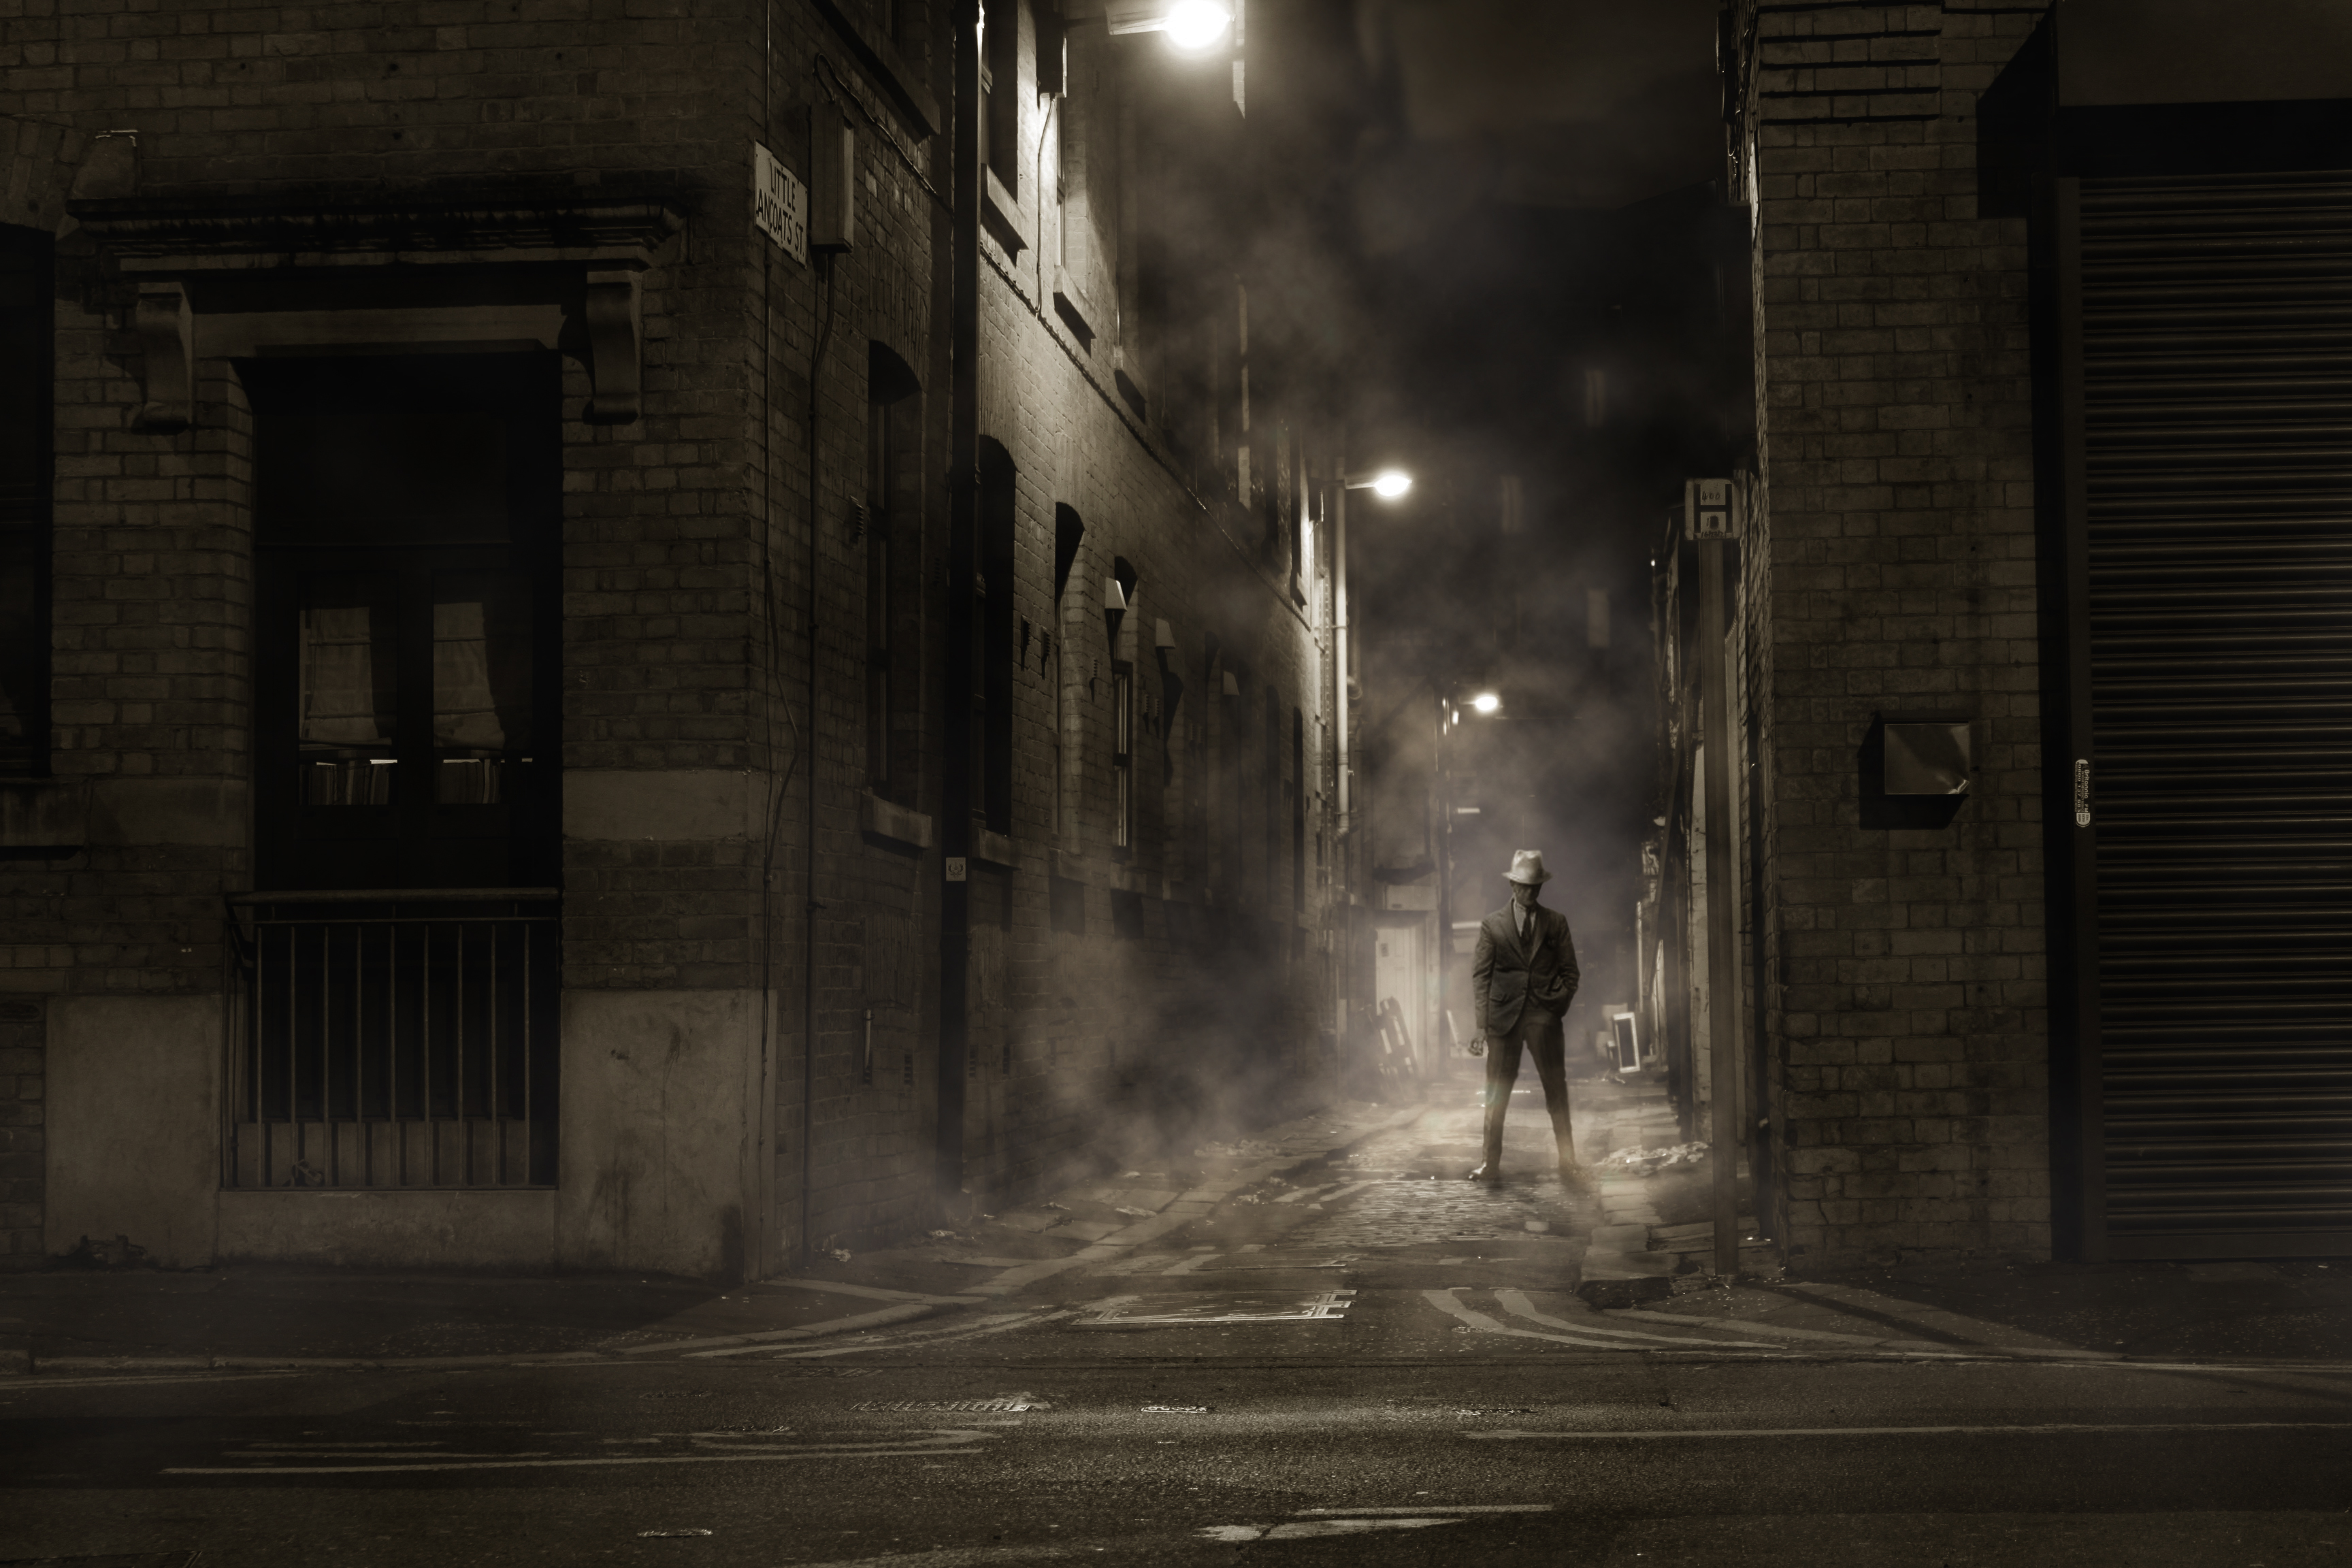
man, person, light, black and white, architecture, fog, road, street, night, morning, rain, alley, weather, darkness, monochrome, brick, buildings, infrastructure, screenshot, urban area, atmospheric phenomenon